Sidney F. Wicks

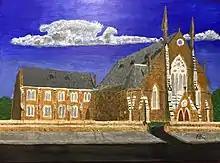
Norwood Congregational Church, Liverpool

After retirement, Wicks entered the Catholic Church in 1942. He joined the Third Order of the Catholic Church in 1946.